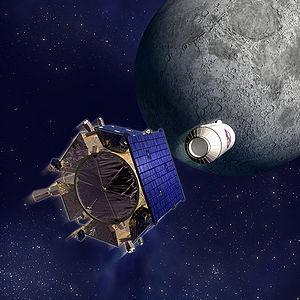
Cet article recense les objets artificiels abandonnés à la surface de la Lune à l'issue des missions sur le sol lunaire ou qui se sont écrasés volontairement ou non à la fin de leur mission ou à la suite d'une erreur de conception.